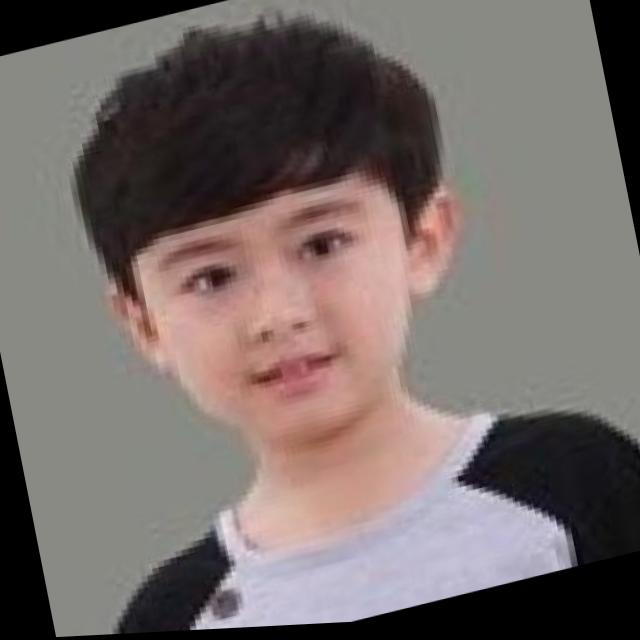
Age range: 0-12